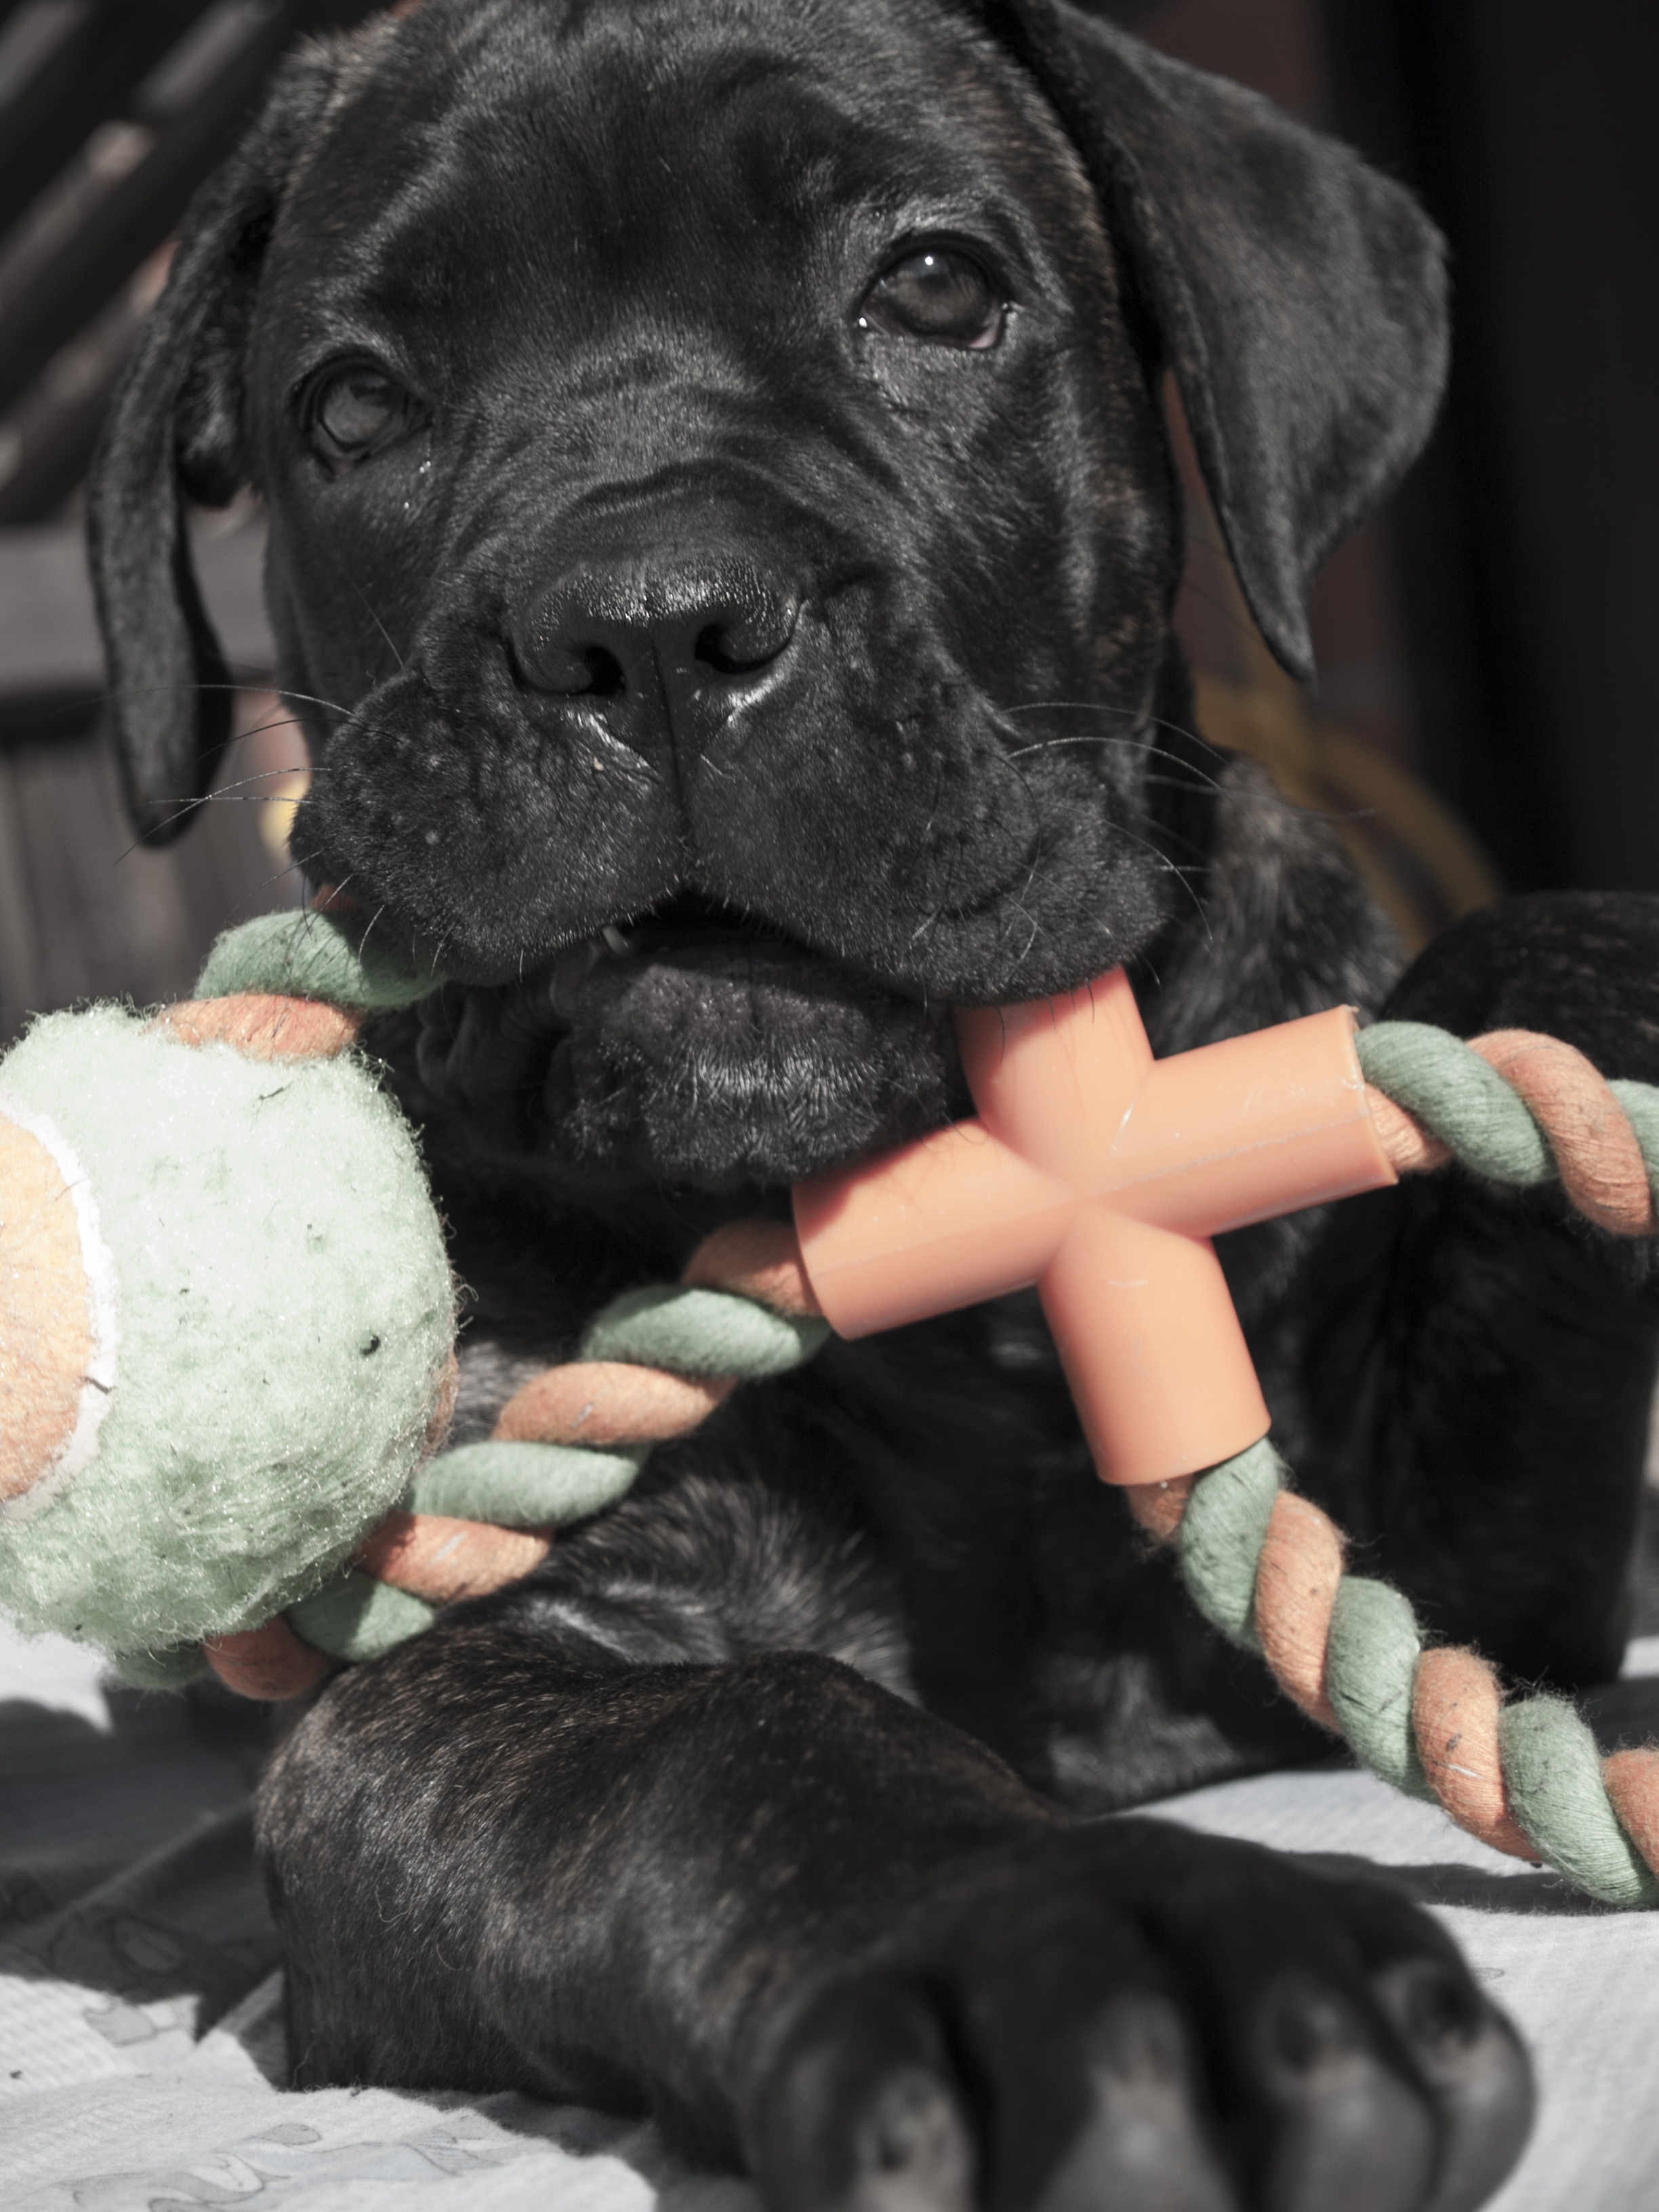
puppy, dog, animal, mammal, black, animals, vertebrate, dog breed, guard dog, dog like mammal, cane corso